Sharks in popular culture

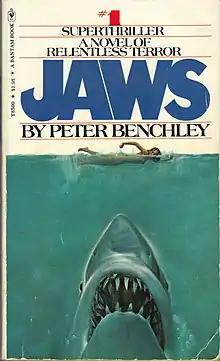
Jaws by Peter Benchley (1975)

"Jaws", the book by Peter Benchley that the 1975 movie was based on. It tells a tale of a great white shark that terrorizes the small resort town of Amity Island, and three men who set out on a boat to track it down and kill it.